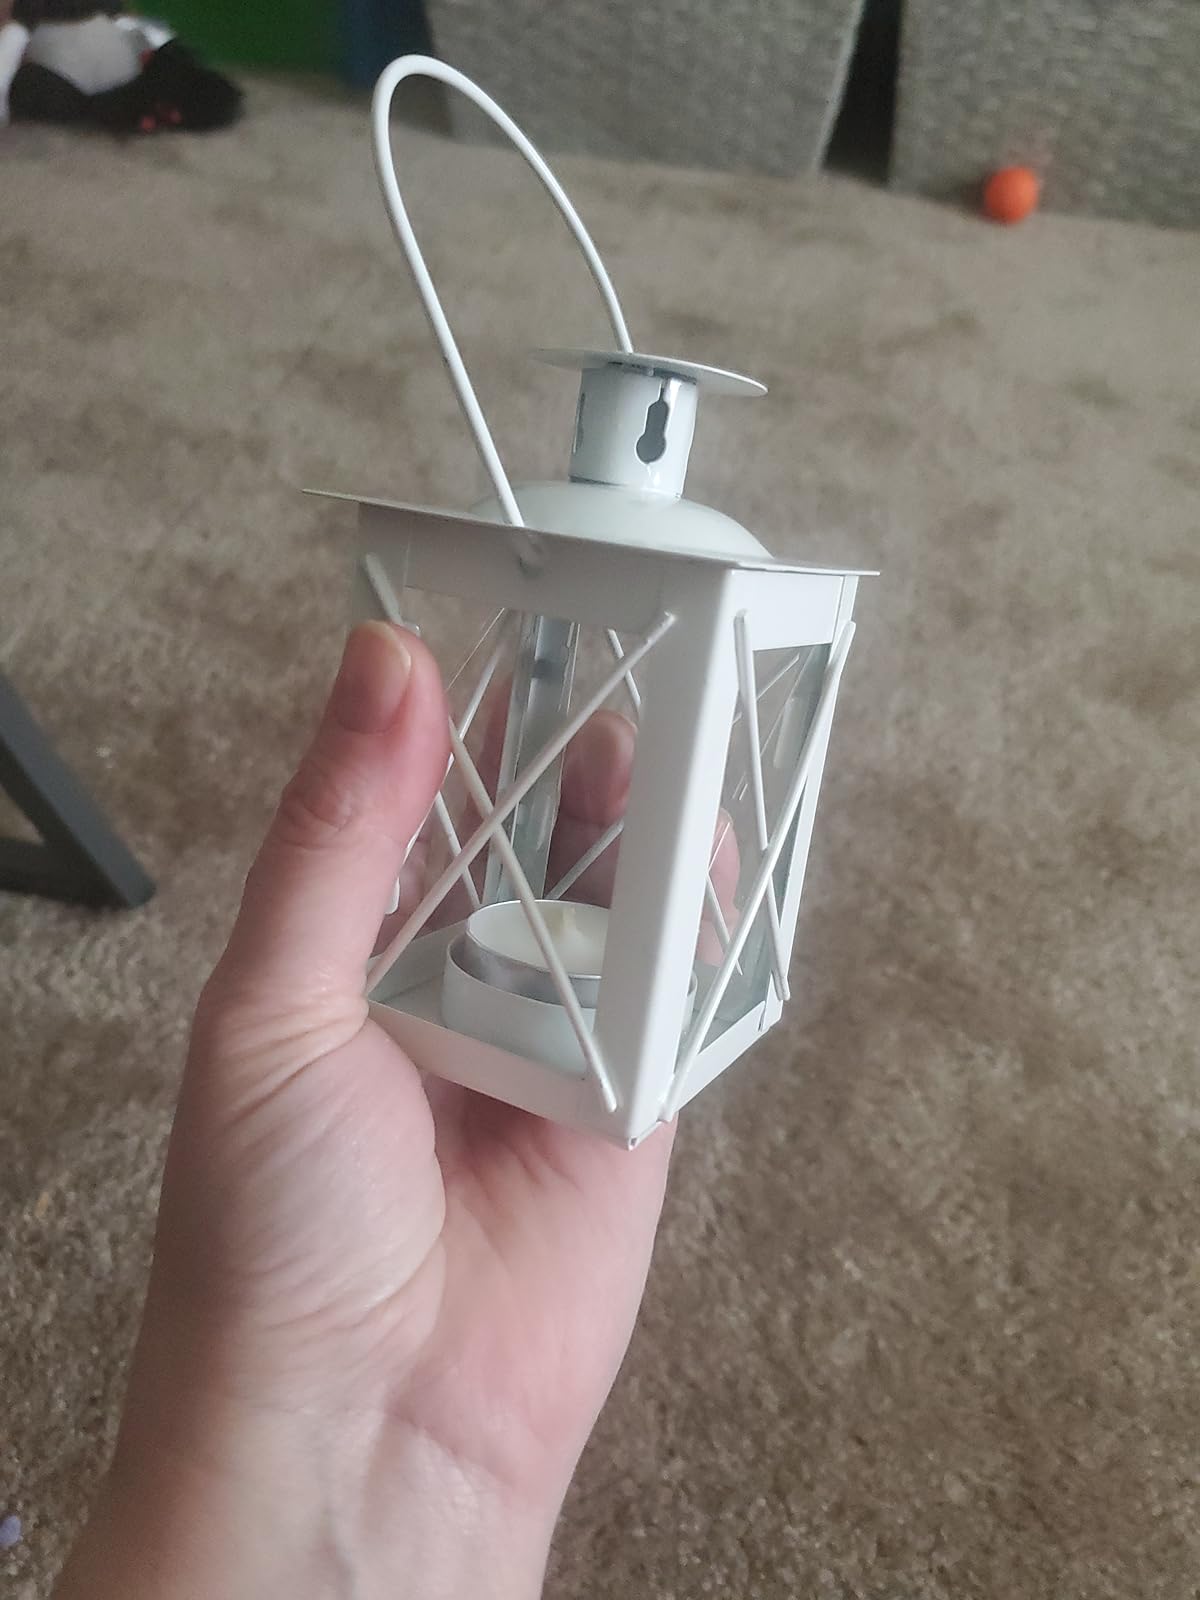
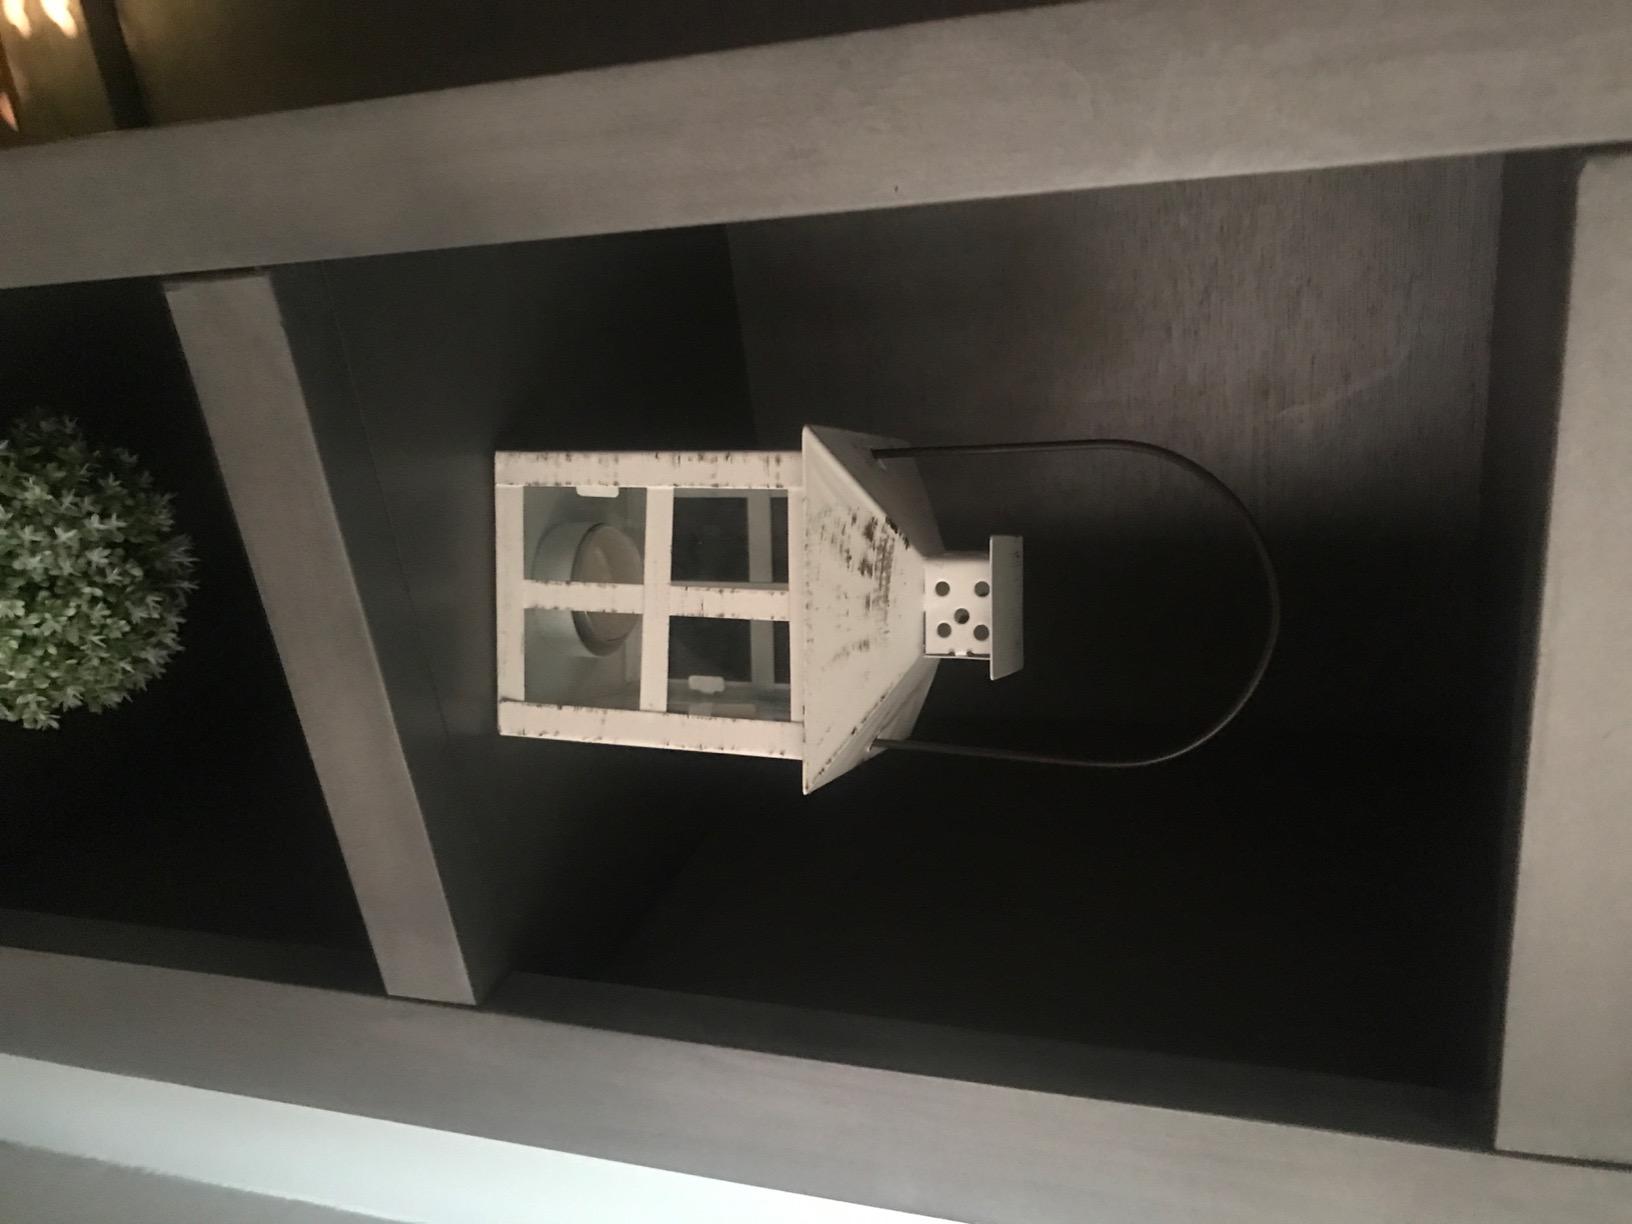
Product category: lantern
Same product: no